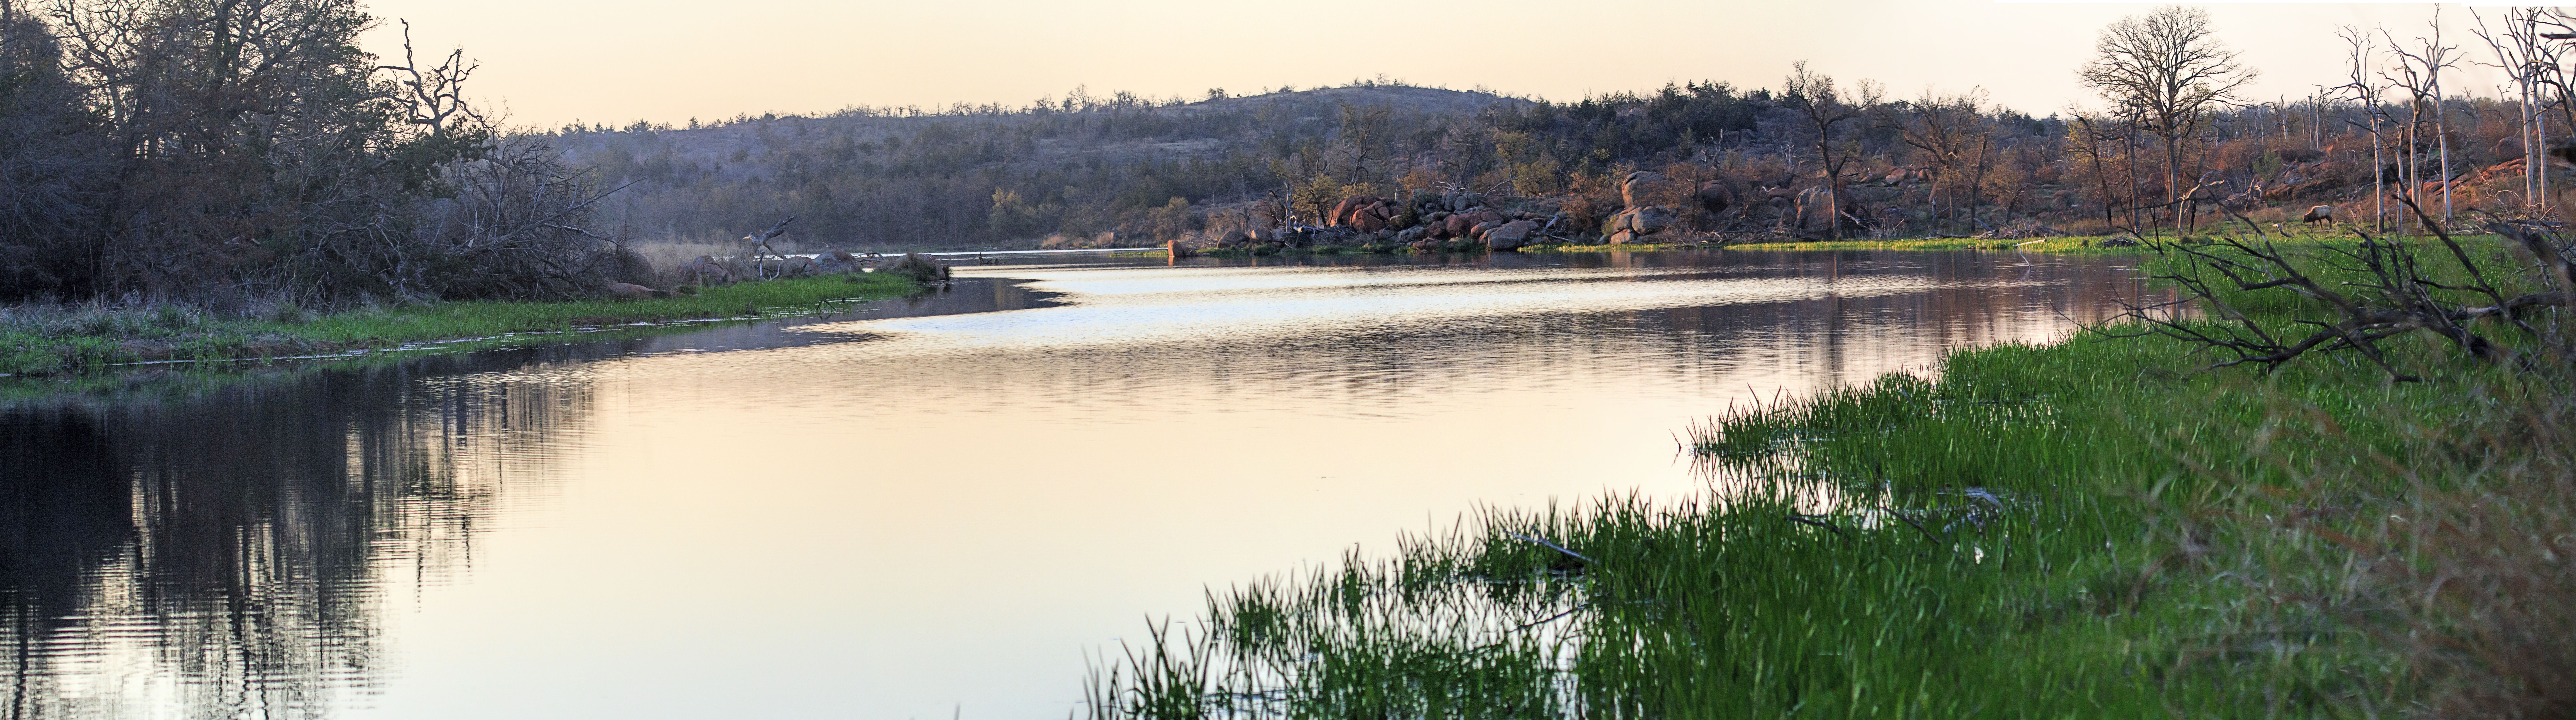
tree, water, marsh, wilderness, lake, river, pond, reflection, reservoir, waterway, body of water, cool image, wetland, oklahoma, habitat, i, larrysmith, wichitamountains, frenchlake, fish pond, atmospheric phenomenon